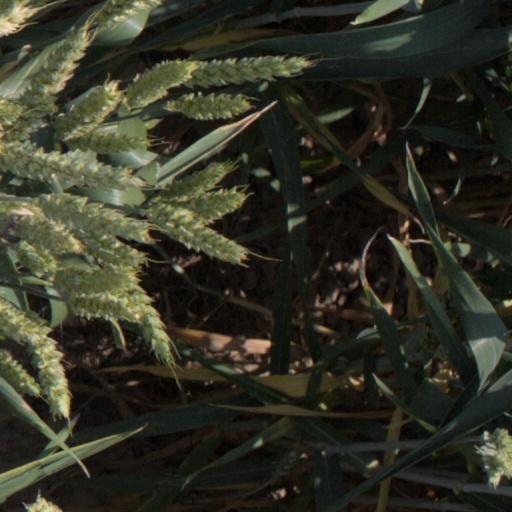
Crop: wheat